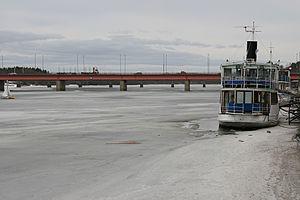
Umeälven est un fleuve du nord de la Suède, un des plus longs du pays.